John Coke (died 1650)

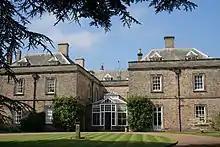
Melbourne Hall, Derbyshire

Coke was the son of Sir John Coke of Melbourne Hall and his wife Mary Powell, daughter of John Powell of Presteigne, Herefordshire. His father was an MP and secretary to King Charles I. Coke lived at Melbourne Hall after his father gave it up for him and was knighted during the lifetime of his father.